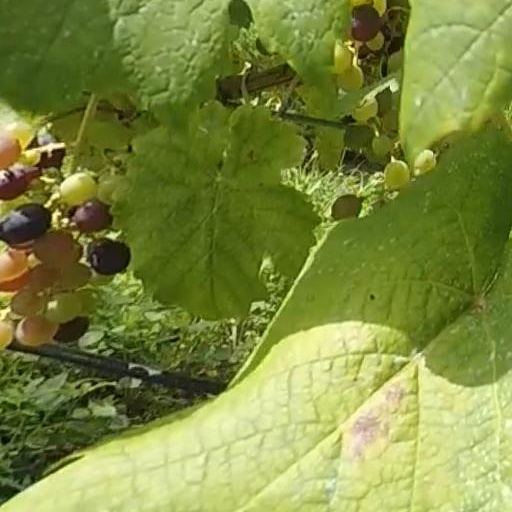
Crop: grape